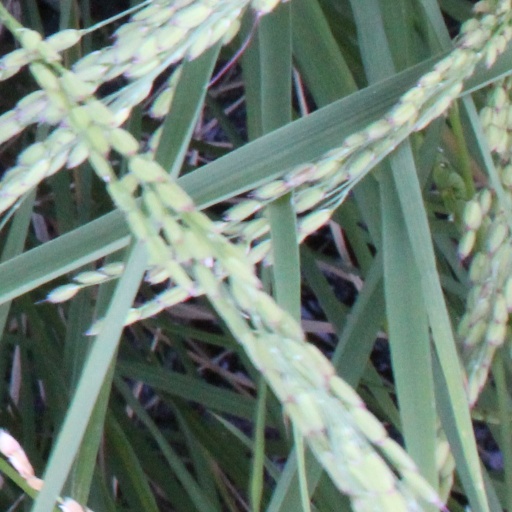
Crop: rice